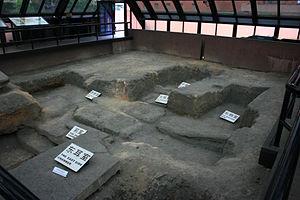
La dynastie des Yue du Sud, dynastie Triệu, ou dynastie Zhao, est une dynastie ayant régné entre 206 av. J.-C. et 111 av. J.-C. sur le royaume du Nanyue.
Le Nanyue, ou Mamzyied ou Nam Viet était un royaume d'Asie dont le territoire comprenait les actuelles provinces chinoises du Guangdong, du Guangxi et du Yunnan, ainsi qu'une partie du Nord de l'actuel Viêt Nam. Le Nanyue est fondé par le général chinois Zhao Tuo, appelé Triệu Đà par les Vietnamiens, qui conquiert pour le compte de la dynastie Qin le royaume d'Âu Lạc, alors pays du peuple Viêt. Profitant du chaos qui fait suite à la chute des Qin, il se proclame roi de Nanyue en 206 av. J.-C., fondant ainsi la dynastie des Yue du Sud. Au début son royaume est composé des commanderies de Nanhai, Guilin et Xiang.